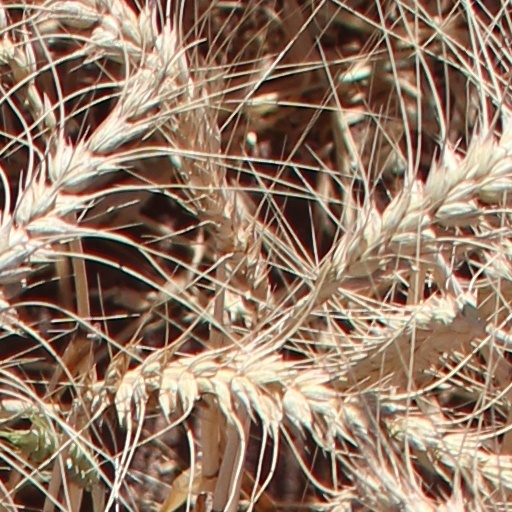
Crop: wheat